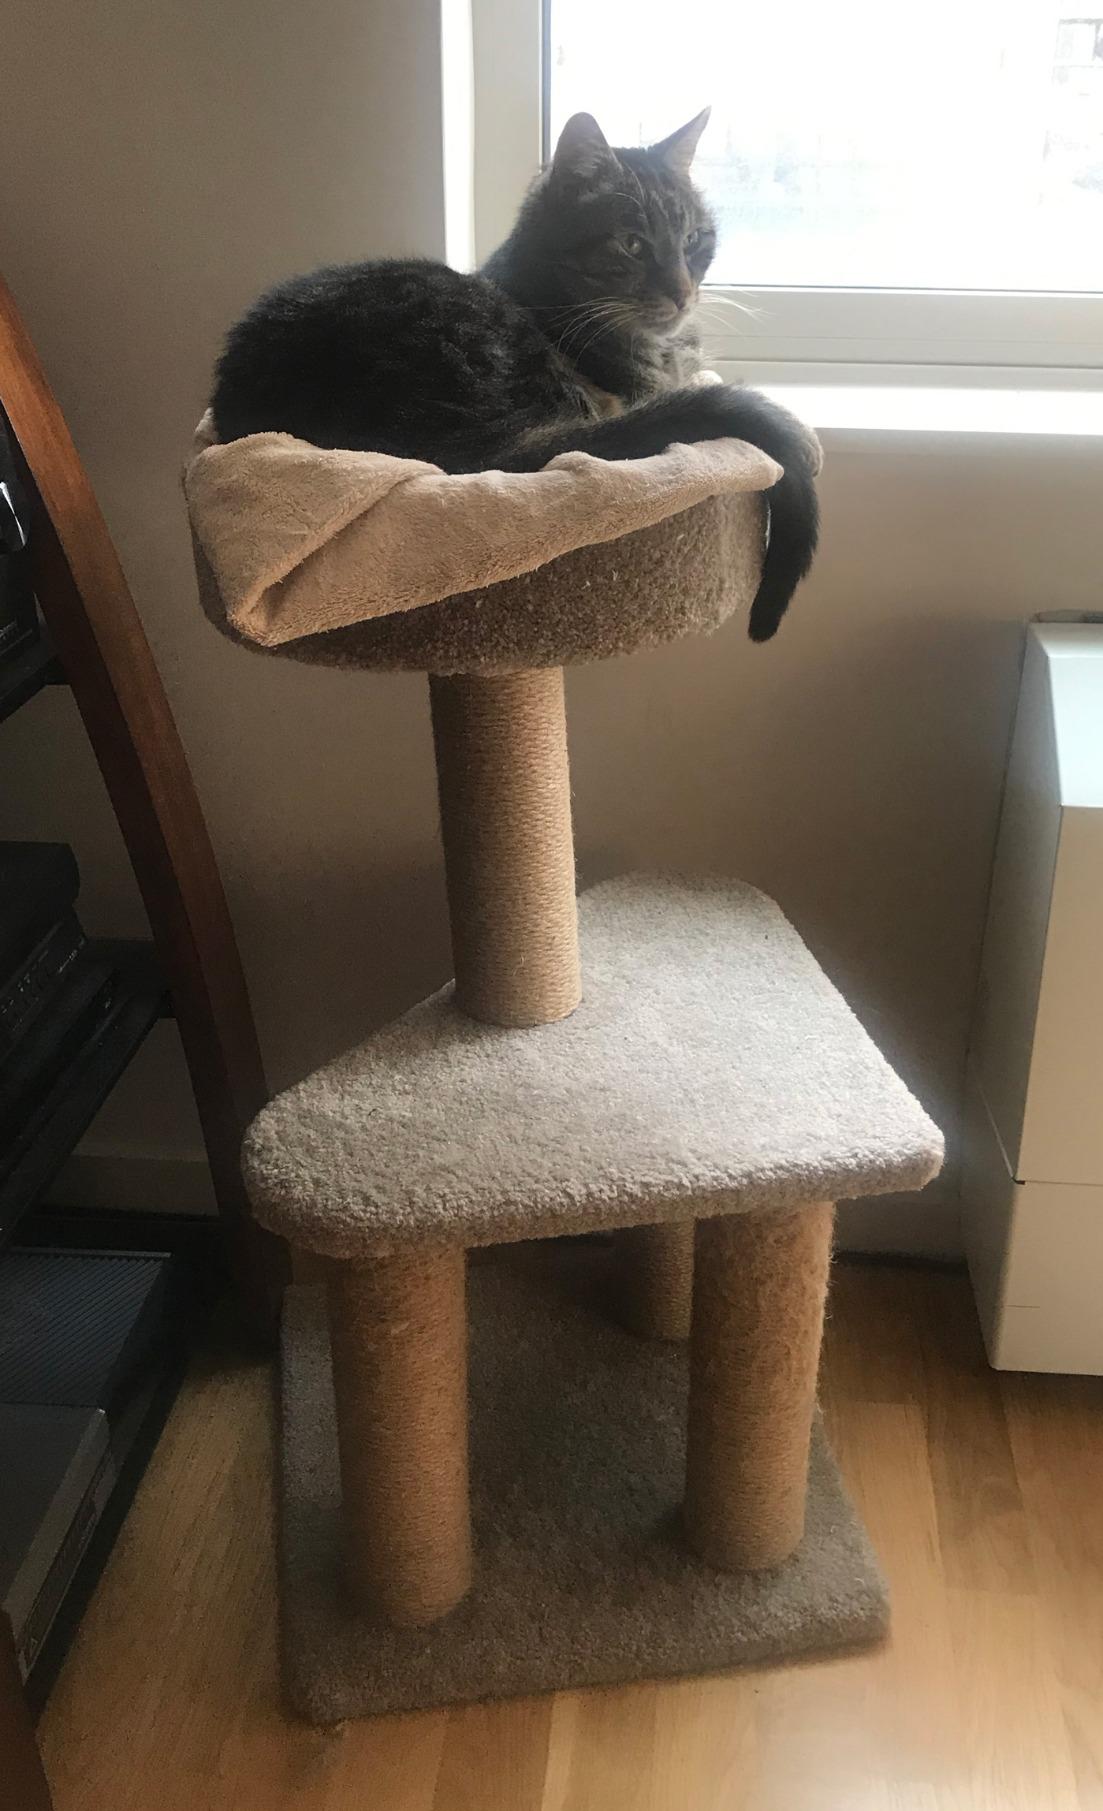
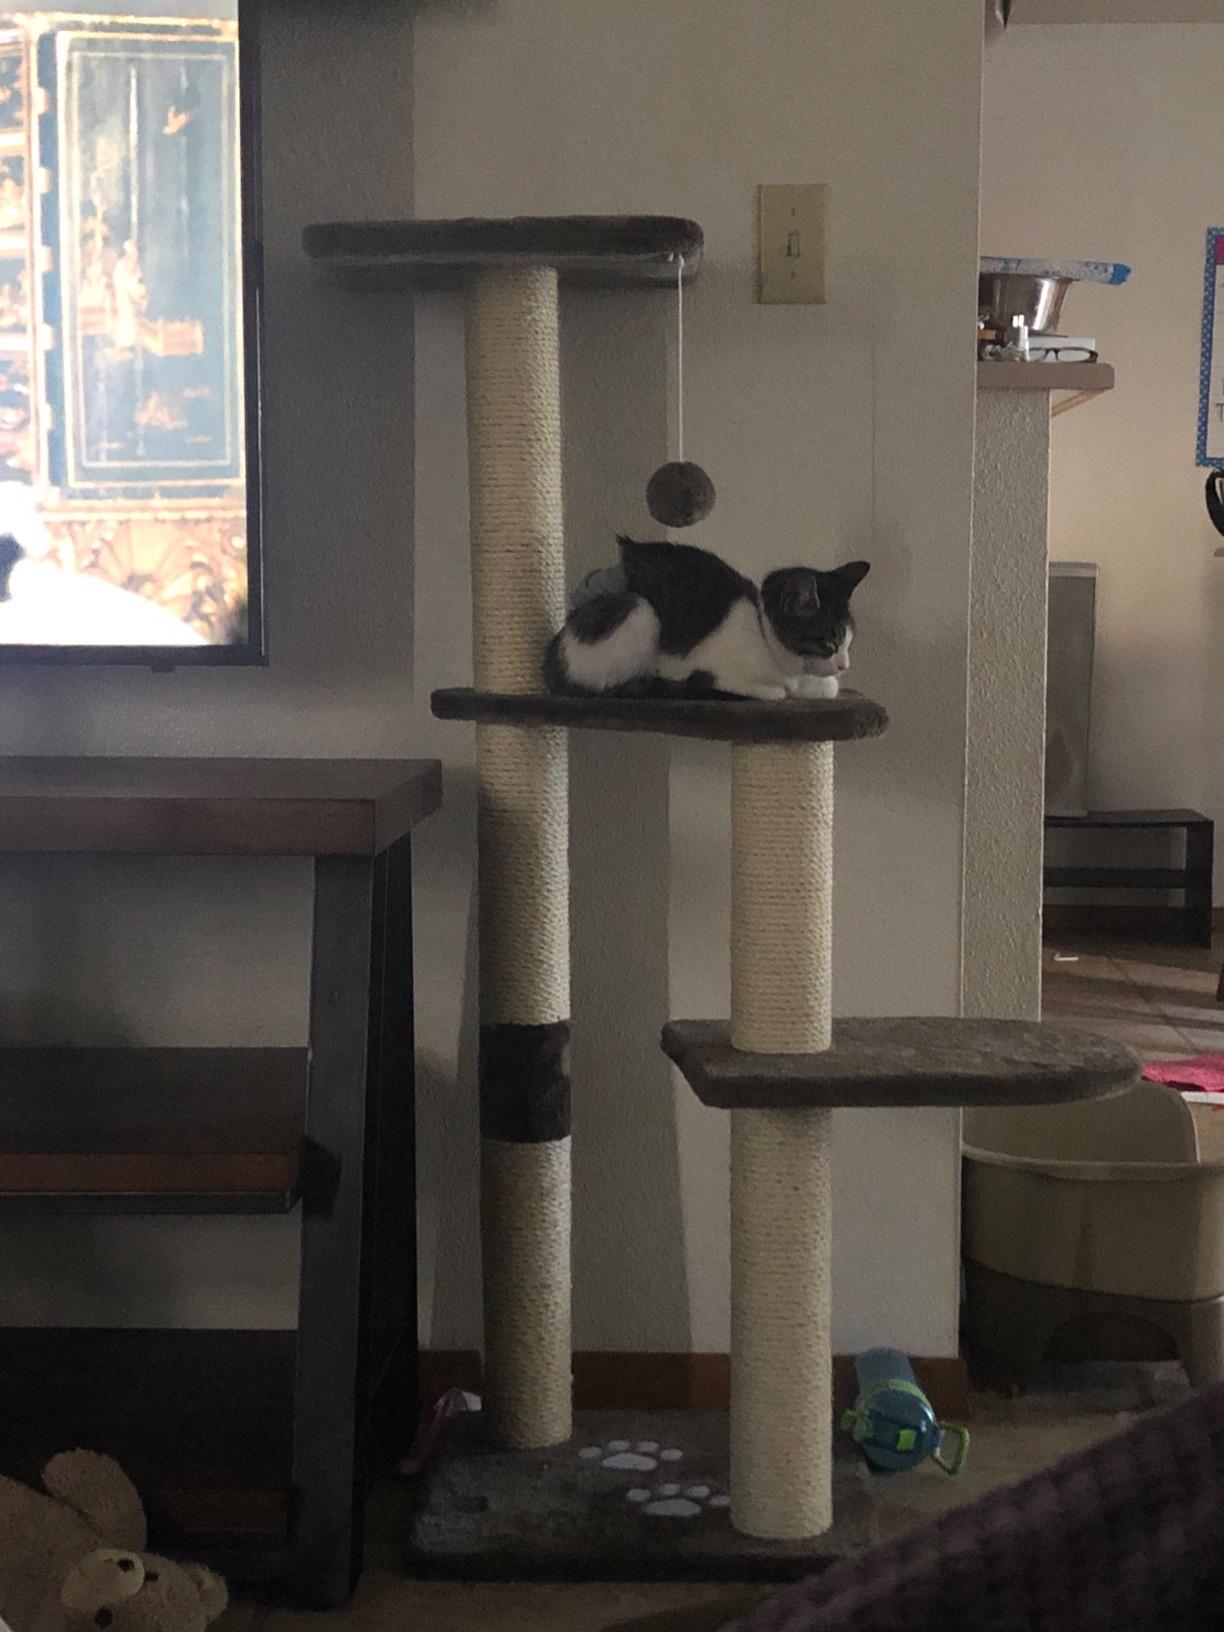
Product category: items_cat tree
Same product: no